2022 Hong Kong Masters

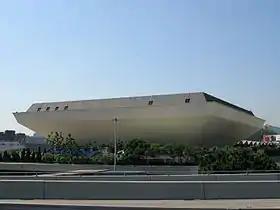
photo of the Hong Kong Coliseum

The Hong Kong Masters is a professional snooker competition that was first held in 1983; the inaugural champion was Doug Mountjoy. Held from 6 to 9 October 2022 at the Hong Kong Coliseum in Hung Hom in Hong Kong, the 2022 event was the first staging of the Hong Kong Masters since 2017. It was also the first professional snooker tournament played outside Europe, as well as the first major sporting event held in Hong Kong, since the beginning of the COVID-19 pandemic. The event was organised by the Hong Kong Billiard Sports Control Council and the World Snooker Tour as part of the 2022–23 snooker season.